List of birds of Malawi

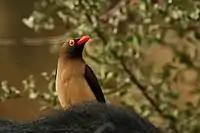
Red-billed oxpecker, mainly found in national parks and nature reserves where there are populations of large wild mammals

Bulbuls are medium-sized songbirds. Some are colourful with yellow, red or orange vents, cheeks, throats or supercilia, but most are drab, with uniform olive-brown to black plumage. Some species have distinct crests. The Chichewa name for a bulbul is "pumbwa".